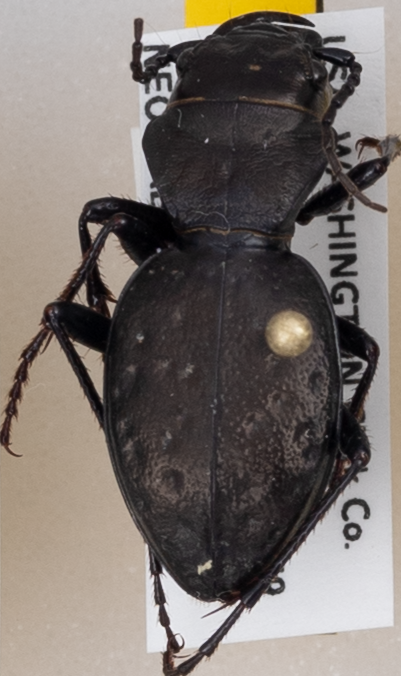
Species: Omus dejeanii
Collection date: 2019-07-23
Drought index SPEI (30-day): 0.51
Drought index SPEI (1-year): -2.09
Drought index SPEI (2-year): -2.09